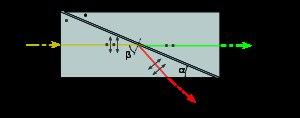
Un prisme de Glan-Thompson est un type de prisme polarisant, autrement dit un polariseur, similaire au prisme de Nicol. Il est constitué de deux prismes de calcite triangulaires rectangles accolés le long de leur hypoténuse avec du baume du Canada. Le matériau est biréfringent et présente donc un axe privilégié. Les deux axes associés respectivement à chaque prisme triangulaire sont parallèles entre eux, et perpendiculaires au plan de réflexion. La biréfringence sépare le rayon lumineux incident en deux rayons de polarisations différentes appelées s et p. La lumière polarisée p subit une réflexion totale interne, la lumière polarisée s est transmise : ce prisme peut être utilisé comme miroir semi-réfléchissant.